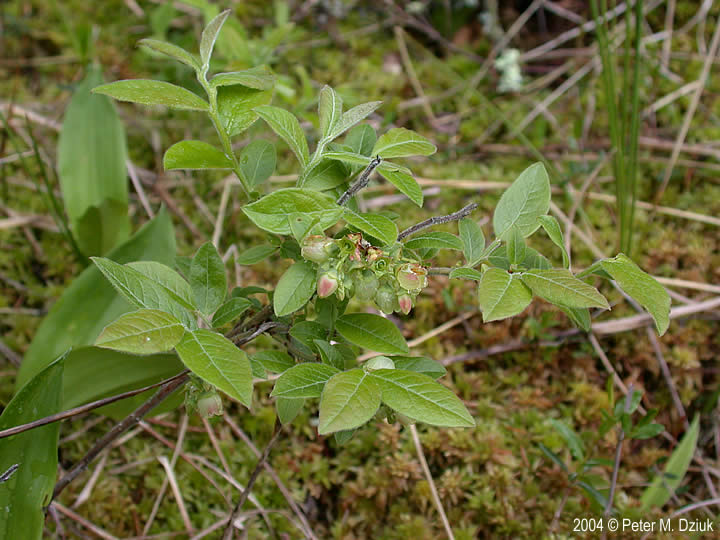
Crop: tomato
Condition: septoria_spot